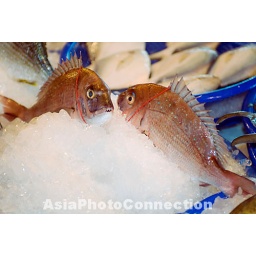
fresh fish on ice on display in fish market